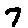
Label: 7